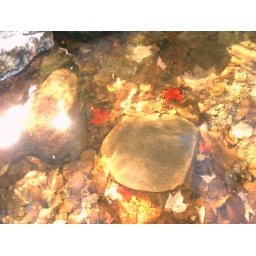
rocks under water